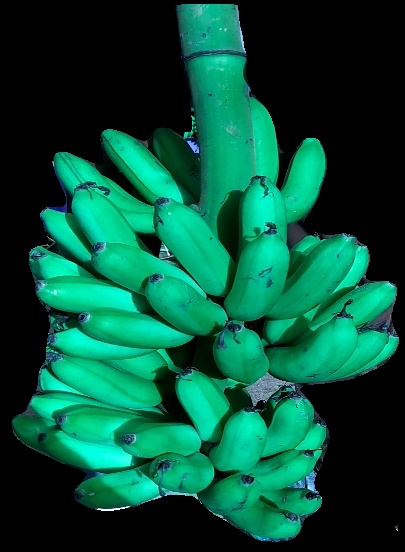
Variety: rasbale
Grade: grade1